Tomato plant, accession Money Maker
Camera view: bottom (45 deg); turntable rotation: 120 degrees
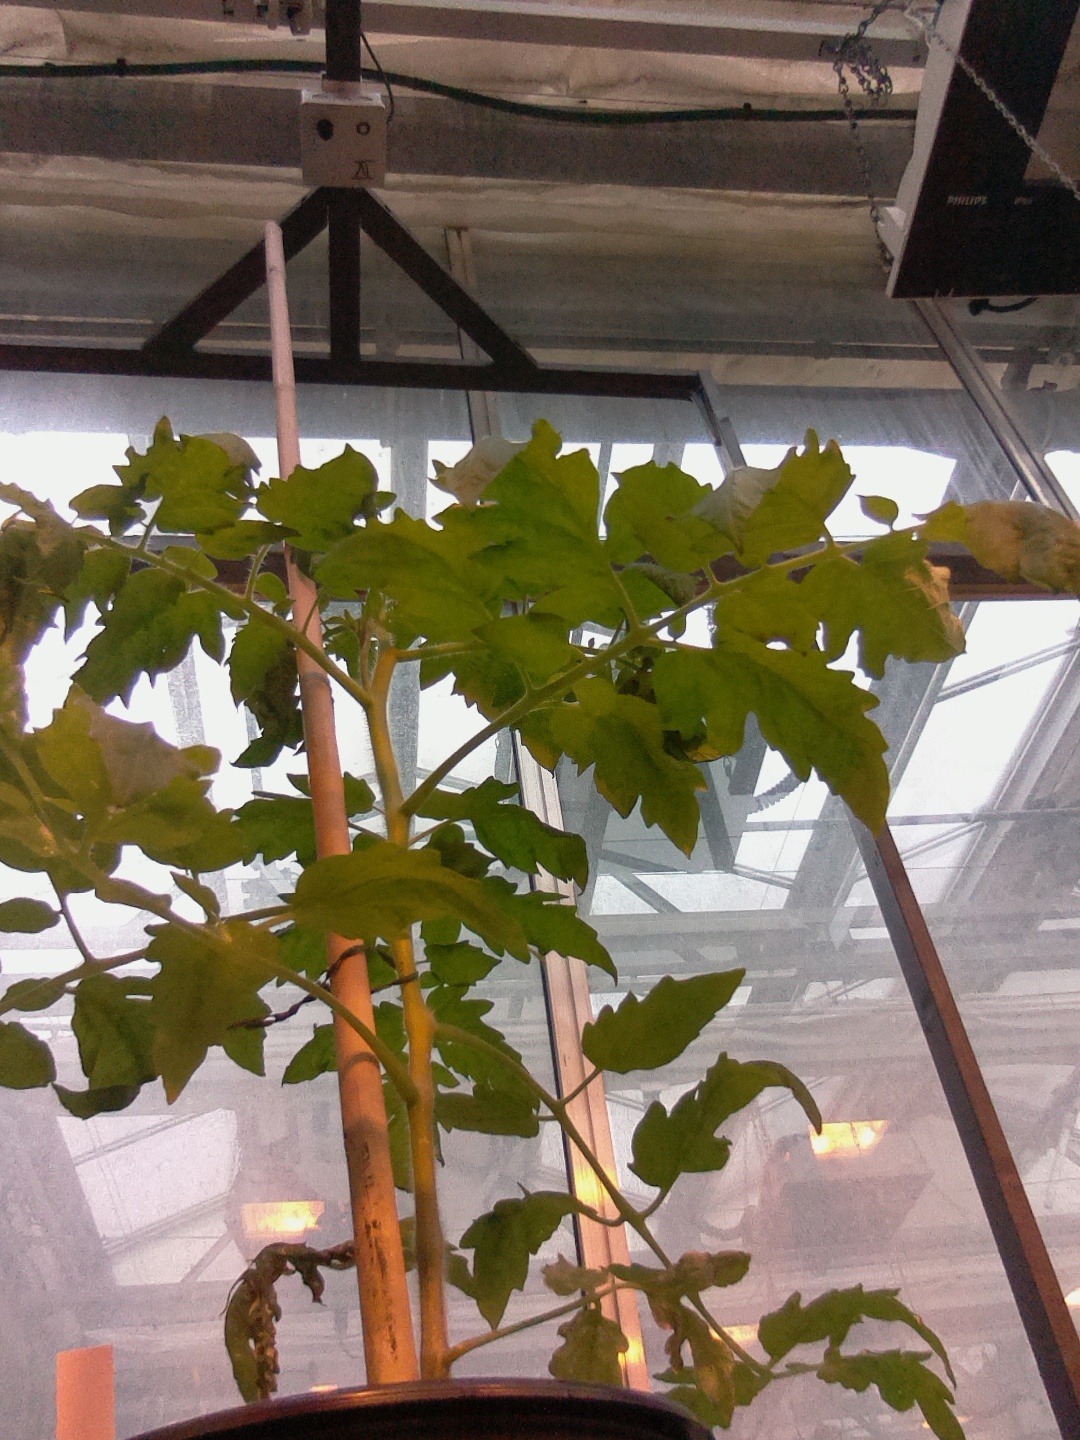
BBCH growth stage 53: 3 inflorescences visible